Queen angelfish

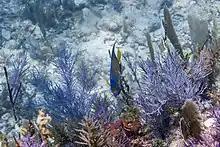
John Pennekamp Coral Reef State Park, Key Largo, Florida

Queen angelfish are found in tropical and subtropical areas of the Western Atlantic Ocean around the coasts and islands of the Americas. They occur from Florida along the Gulf of Mexico and the Caribbean Sea down to Brazil. Their range extends as far east as Bermuda and the Saint Peter and Saint Paul Archipelago. Queen angelfish are benthic or bottom-dwelling and occur from shallow waters close to shore down to . They live in coral reefs, preferring soft corals, and swim either alone or in pairs.